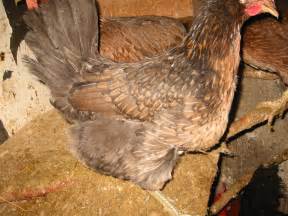
Label: chicken